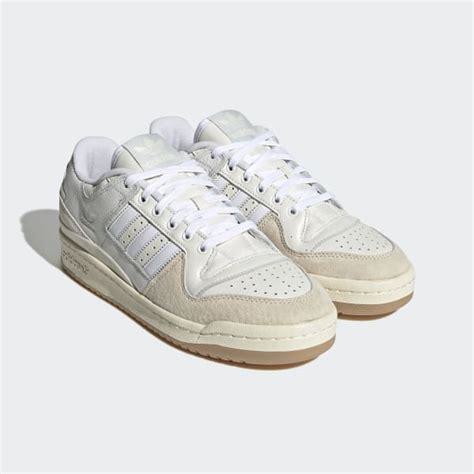
Brand: Adidas
Model: Forum 84